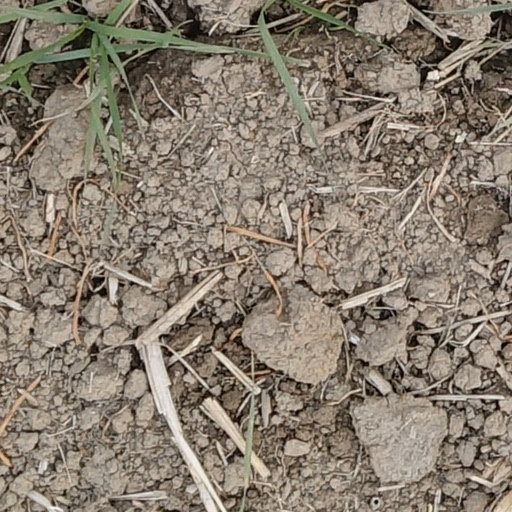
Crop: wheat